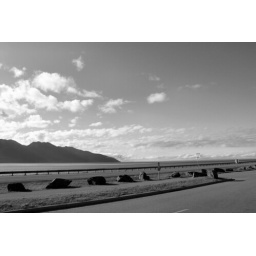
Seward Highway from the McHugh Creek Recreation Area in black & white